Embassy of France, Algiers

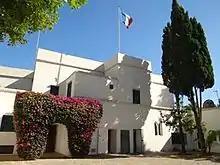
The main Chancery building, also known as the "Castle of Hydra"

The Embassy of France in Algiers is France's diplomatic mission to Algeria. Since the country’s independence in 1962, its Chancery has been located in the Peltzer Park neighborhood of Hydra, a suburb of Algiers.